Ray Lankford

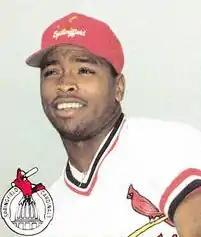
Lankford in 1988

Raymond Lewis Lankford (born June 5, 1967) is an American former professional baseball center fielder. He played in Major League Baseball (MLB) for the St. Louis Cardinals and San Diego Padres. He was known for his combination of power, speed, and defensive prowess.